Tricia Hillas

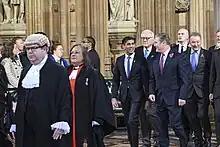
Hillas in procession during the State Opening of Parliament, 2023

Hillas was ordained deacon in 2002 and priest in 2003. She served her curacy (2002 to 2005) at the Kensal Rise Team Ministry. From 2005 to 2014 she was vicar of St Barnabas Northolt Park. From 2014 until 2020 she was Canon Pastor at St Paul's Cathedral. Ahead of the service marking the Grenfell Tower fire, Hillas was part of a team supporting the families of victims.